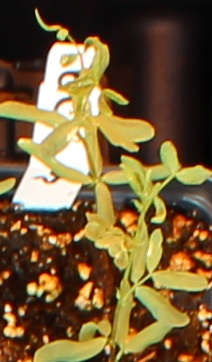
Label: Lentil